Patience Cleveland

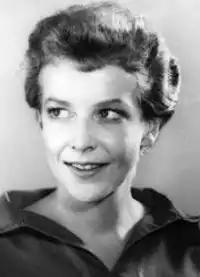
Publicity Photo of Patience Cleveland

Patience Mather Cleveland (May 23, 1931 – May 27, 2004) was an American film and television actress.